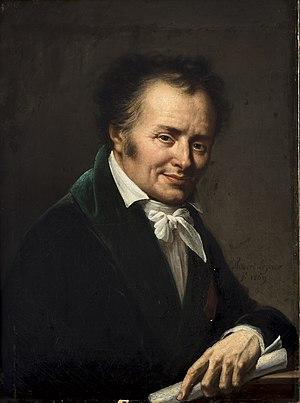
Vivant Denon par Robert Lefèvre (1809)